Paul Ély

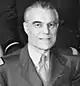
General Ely 1950

Paul Henri Romuald Ély (17 December 189716 January 1975) was a French General and former Chief of the Defence Staff.